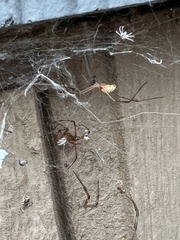
Species: Lactrodectus_hesperus